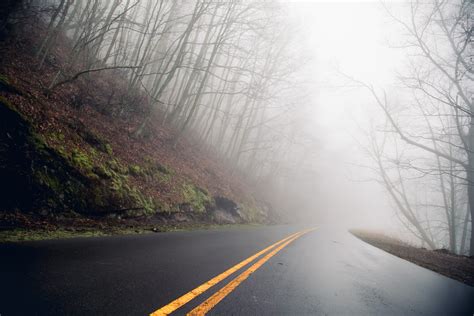
Weather: foggy or hazy